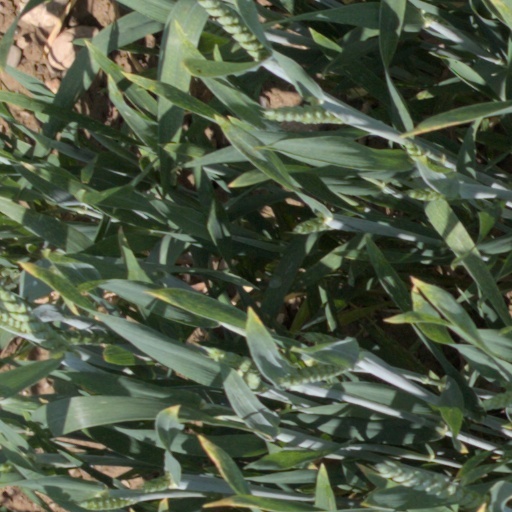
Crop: wheat